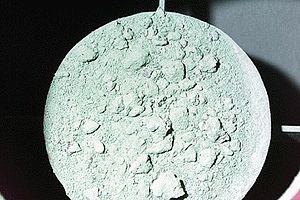
L’uranium est l'élément chimique de numéro atomique 92, de symbole U. Il fait partie de la famille des actinides.
Le tétrafluorure d'uranium, ou fluorure d'uranium(IV), est un composé chimique de formule brute UF₄, radioactif et soluble dans l'eau.
L'usine Orano Malvési est une usine de raffinage et de conversion du yellowcake sous la forme de tétrafluorure d'uranium située à Narbonne dans la zone industrielle de Malvezy. Elle a été exploitée par la Comurhex pendant 39 ans, avant d'être intégrée dans le groupe Areva en 2014. Cette usine, spécialisée dans la chimie de l'uranium, épure des concentrés de minerais d'uranium pour en extraire des produits destinés à être transformés en combustible nucléaire. En 2018, l'usine emploie environ 300 salariés dont 227 en CDI, et près de 150 sous-traitants.